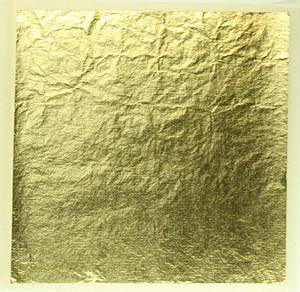
La feuille d'or est un des résultats du travail artisanal d'un batteur d'or, elle peut être aussi obtenue grâce à une machine-outil : le laminoir. La feuille d'or est le matériel de départ de la « dorure à froid », une technique de dorure. C'est par exemple avec des feuilles d'or que sont « dorés à la feuille » certaines moulures et les cadres luxueux visibles au château de Versailles. La feuille d'or permet aussi de recouvrir des bas-reliefs, dès lors nommés dorures. On parle aussi dans ce sens des « ors de la République française » puisque de nombreux ministères ont hérité de cette décoration. Bien sûr, ces éléments décoratifs ne sont pas tous « dorés à la feuille », mais plus simplement recouverts d'une peinture dorée. Des éléments architecturaux considérables comme des coupoles, par exemple le dôme des Invalides, sont parfois recouverts de feuilles d'or. Mais, pour ce dernier cas, 12 kilos « seulement » ont été nécessaires.